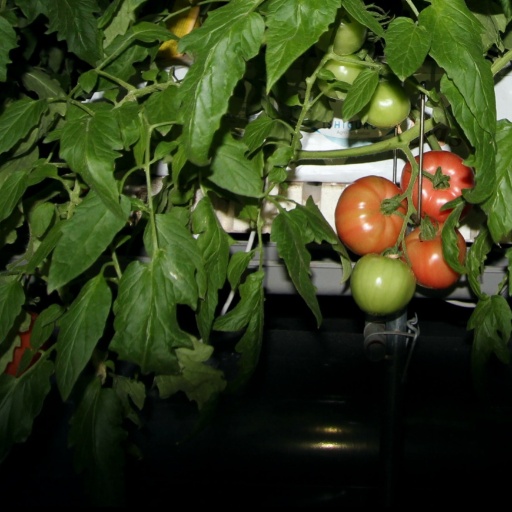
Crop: tomato